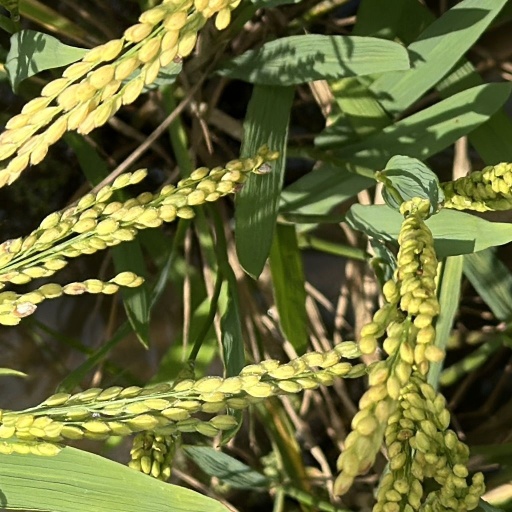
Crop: rice